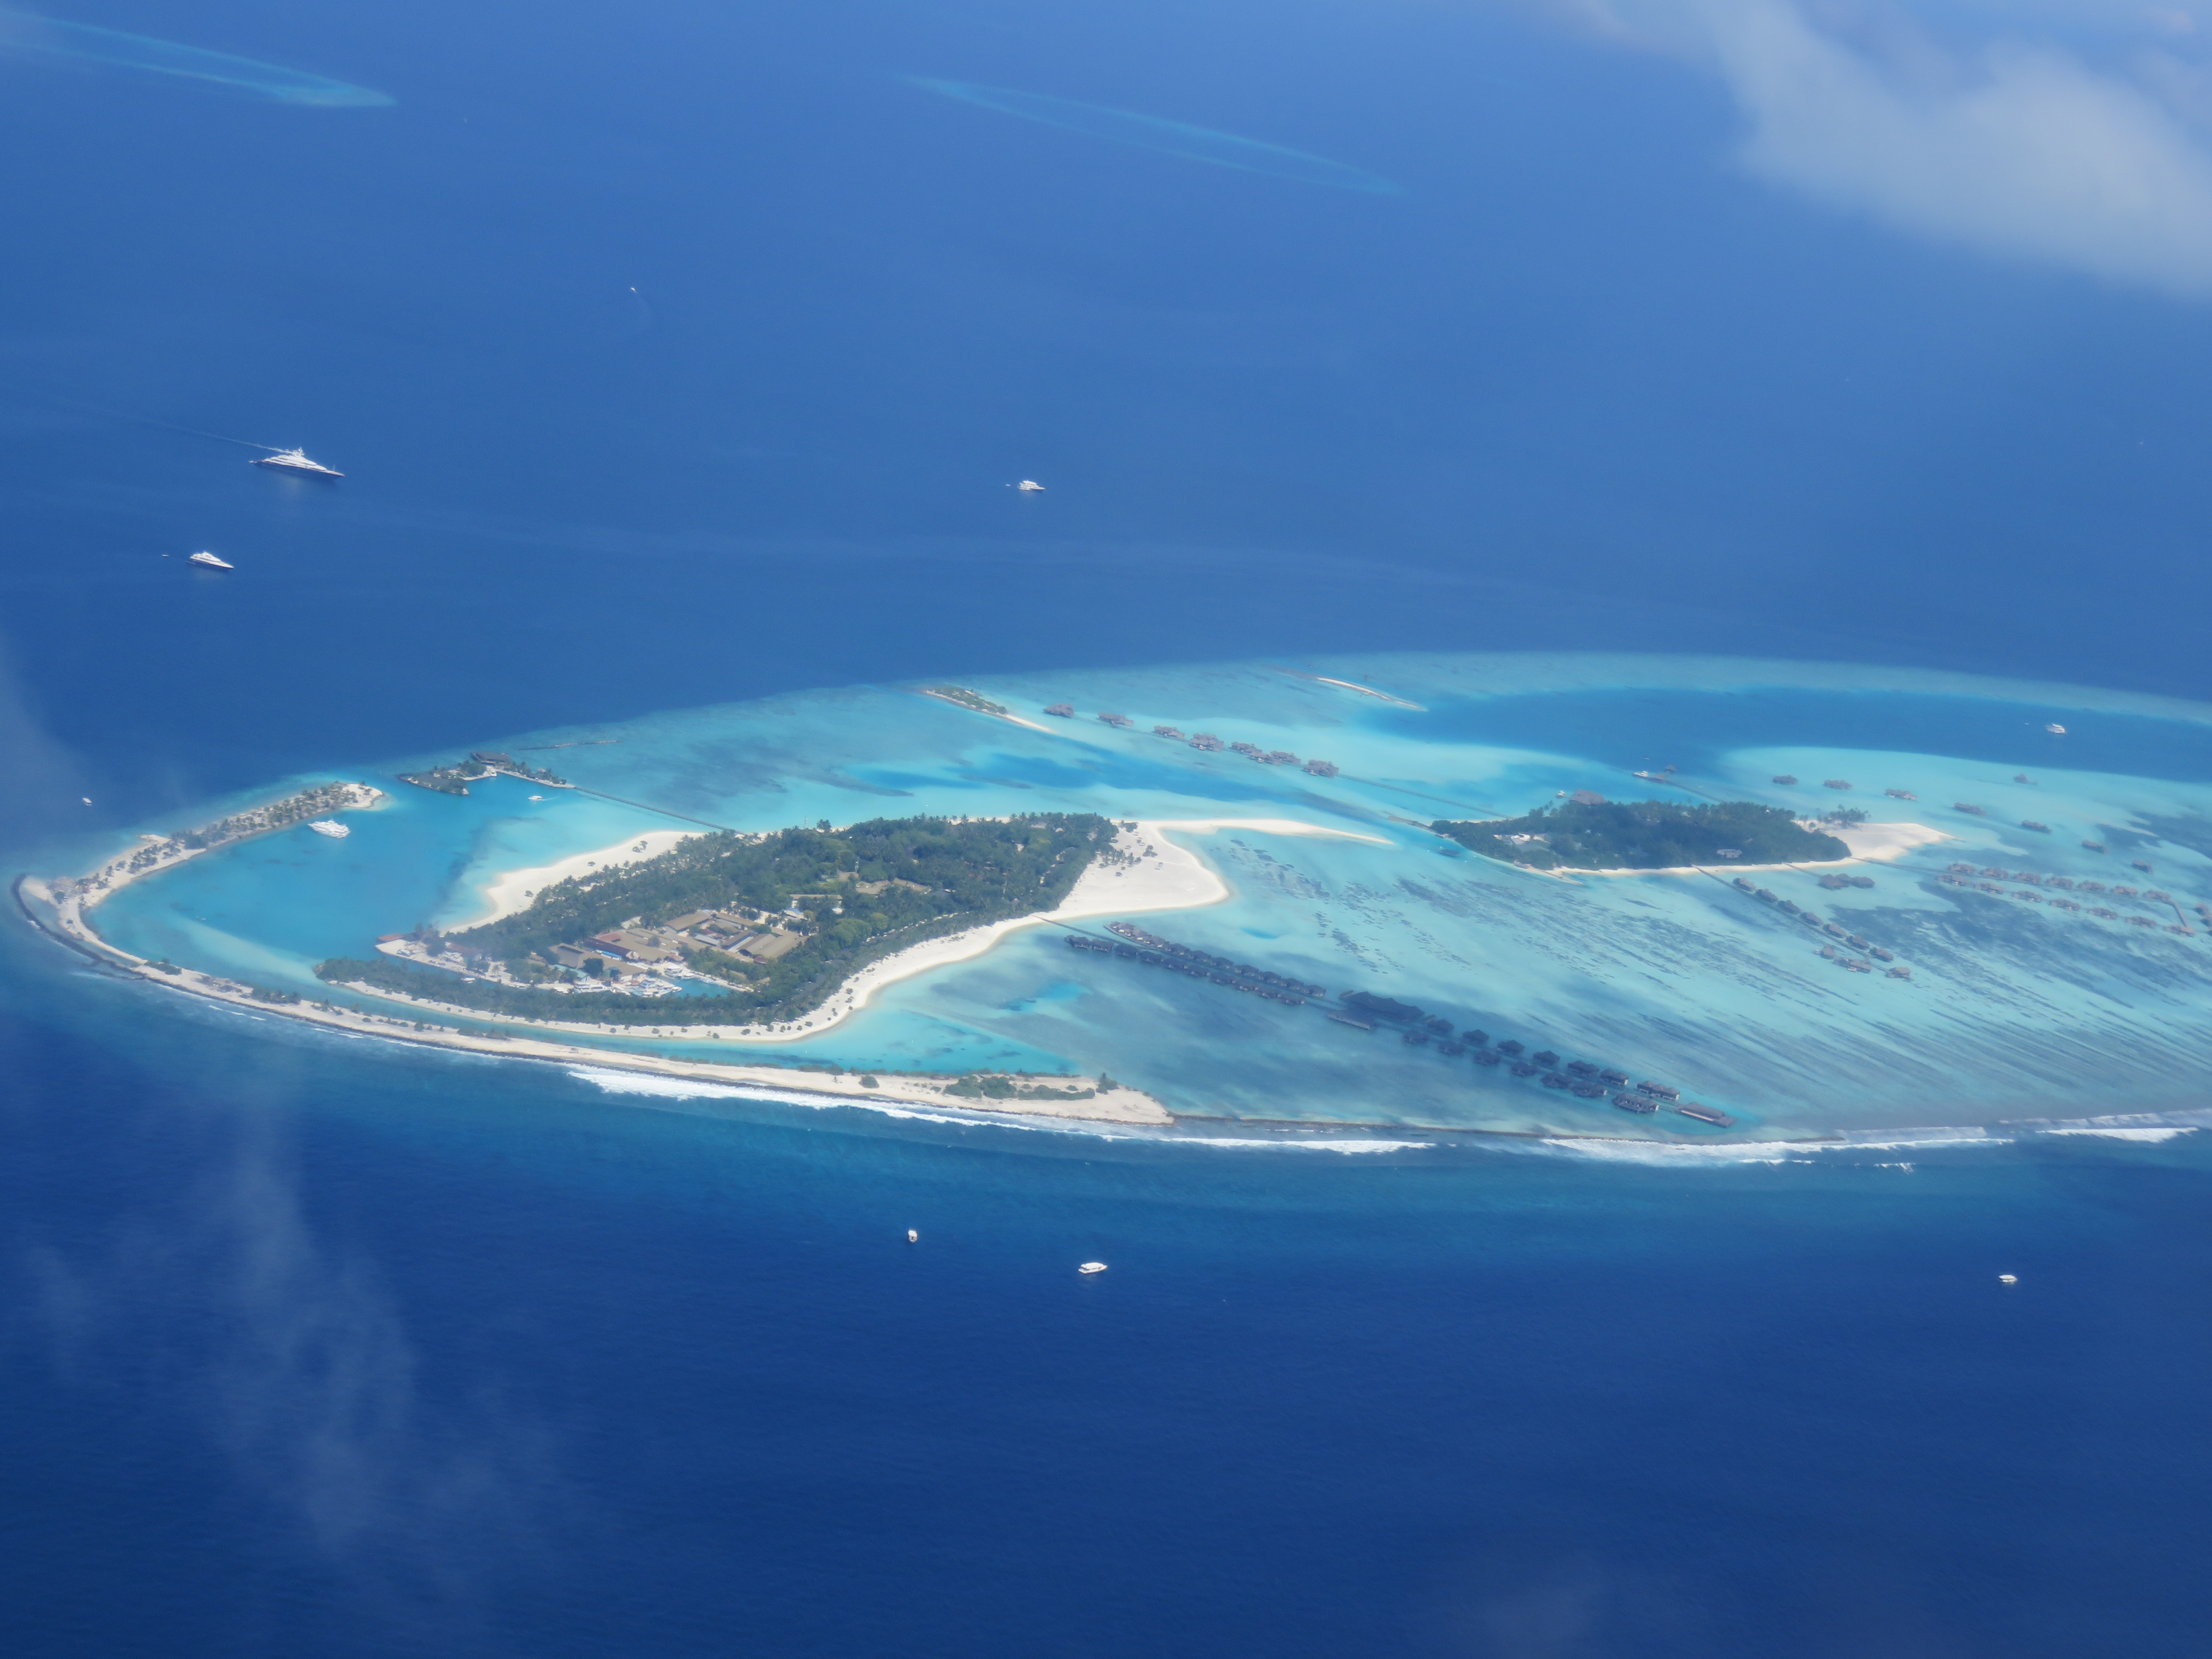
beach, sea, coast, water, ocean, horizon, sun, wave, summer, holiday, bay, island, blue, arctic, aerial view, turquoise, archipelago, cape, islet, maldives, indian ocean, arctic ocean, aerial photography, atoll, atmosphere of earth, wind wave